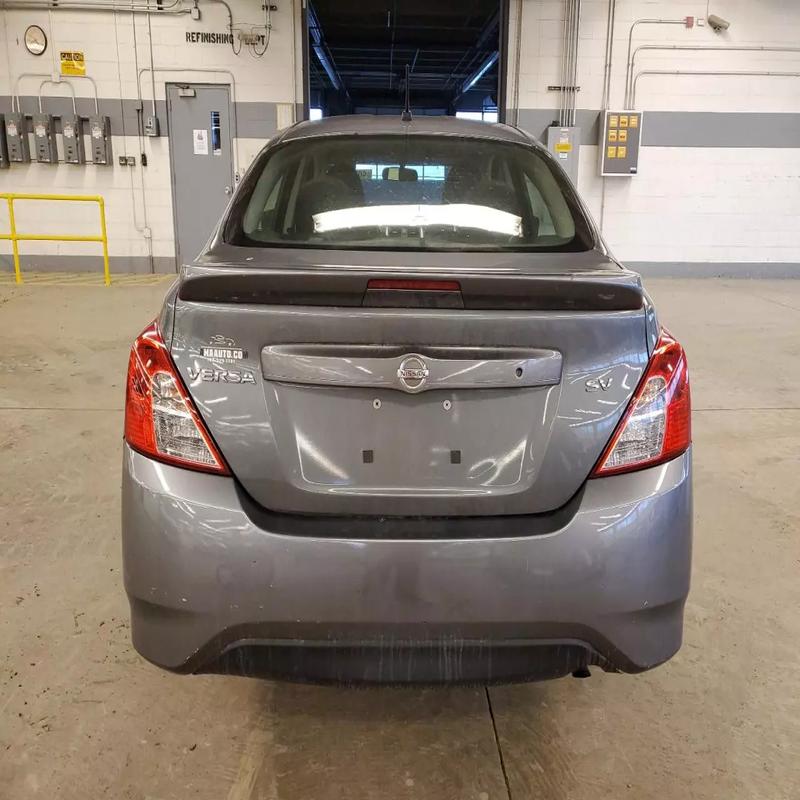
Aucun dommage détecté.
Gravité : aucun